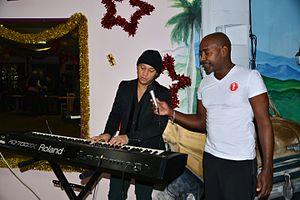
Maikel Blanco Cuevas au Cuba Tropicana à La Rochelle en janvier 2013. Maikel Blanco au clavier et en train de chanter (micro tenu par Rey Martinez). Soirée dansante au Cuba Tropicana en l’ honneur de Maikel Blanco Cuevas (Maykel Blanco) venu en France pour la présentation de son nouvel album «
Maykel Blanco Cuevas est un auteur-compositeur, arrangeur, directeur musical et musicien cubain, né le 21 janvier 1982 à La Havane.